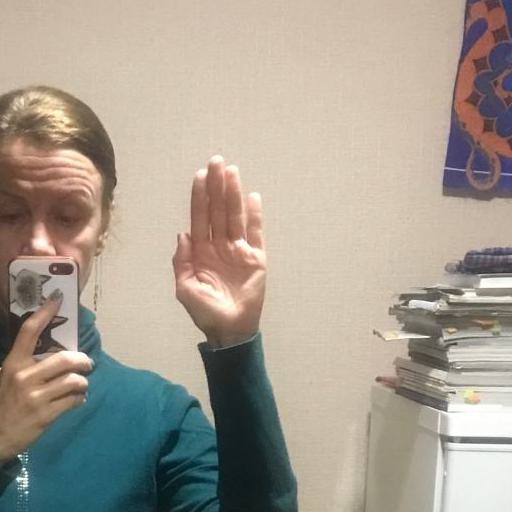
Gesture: stop